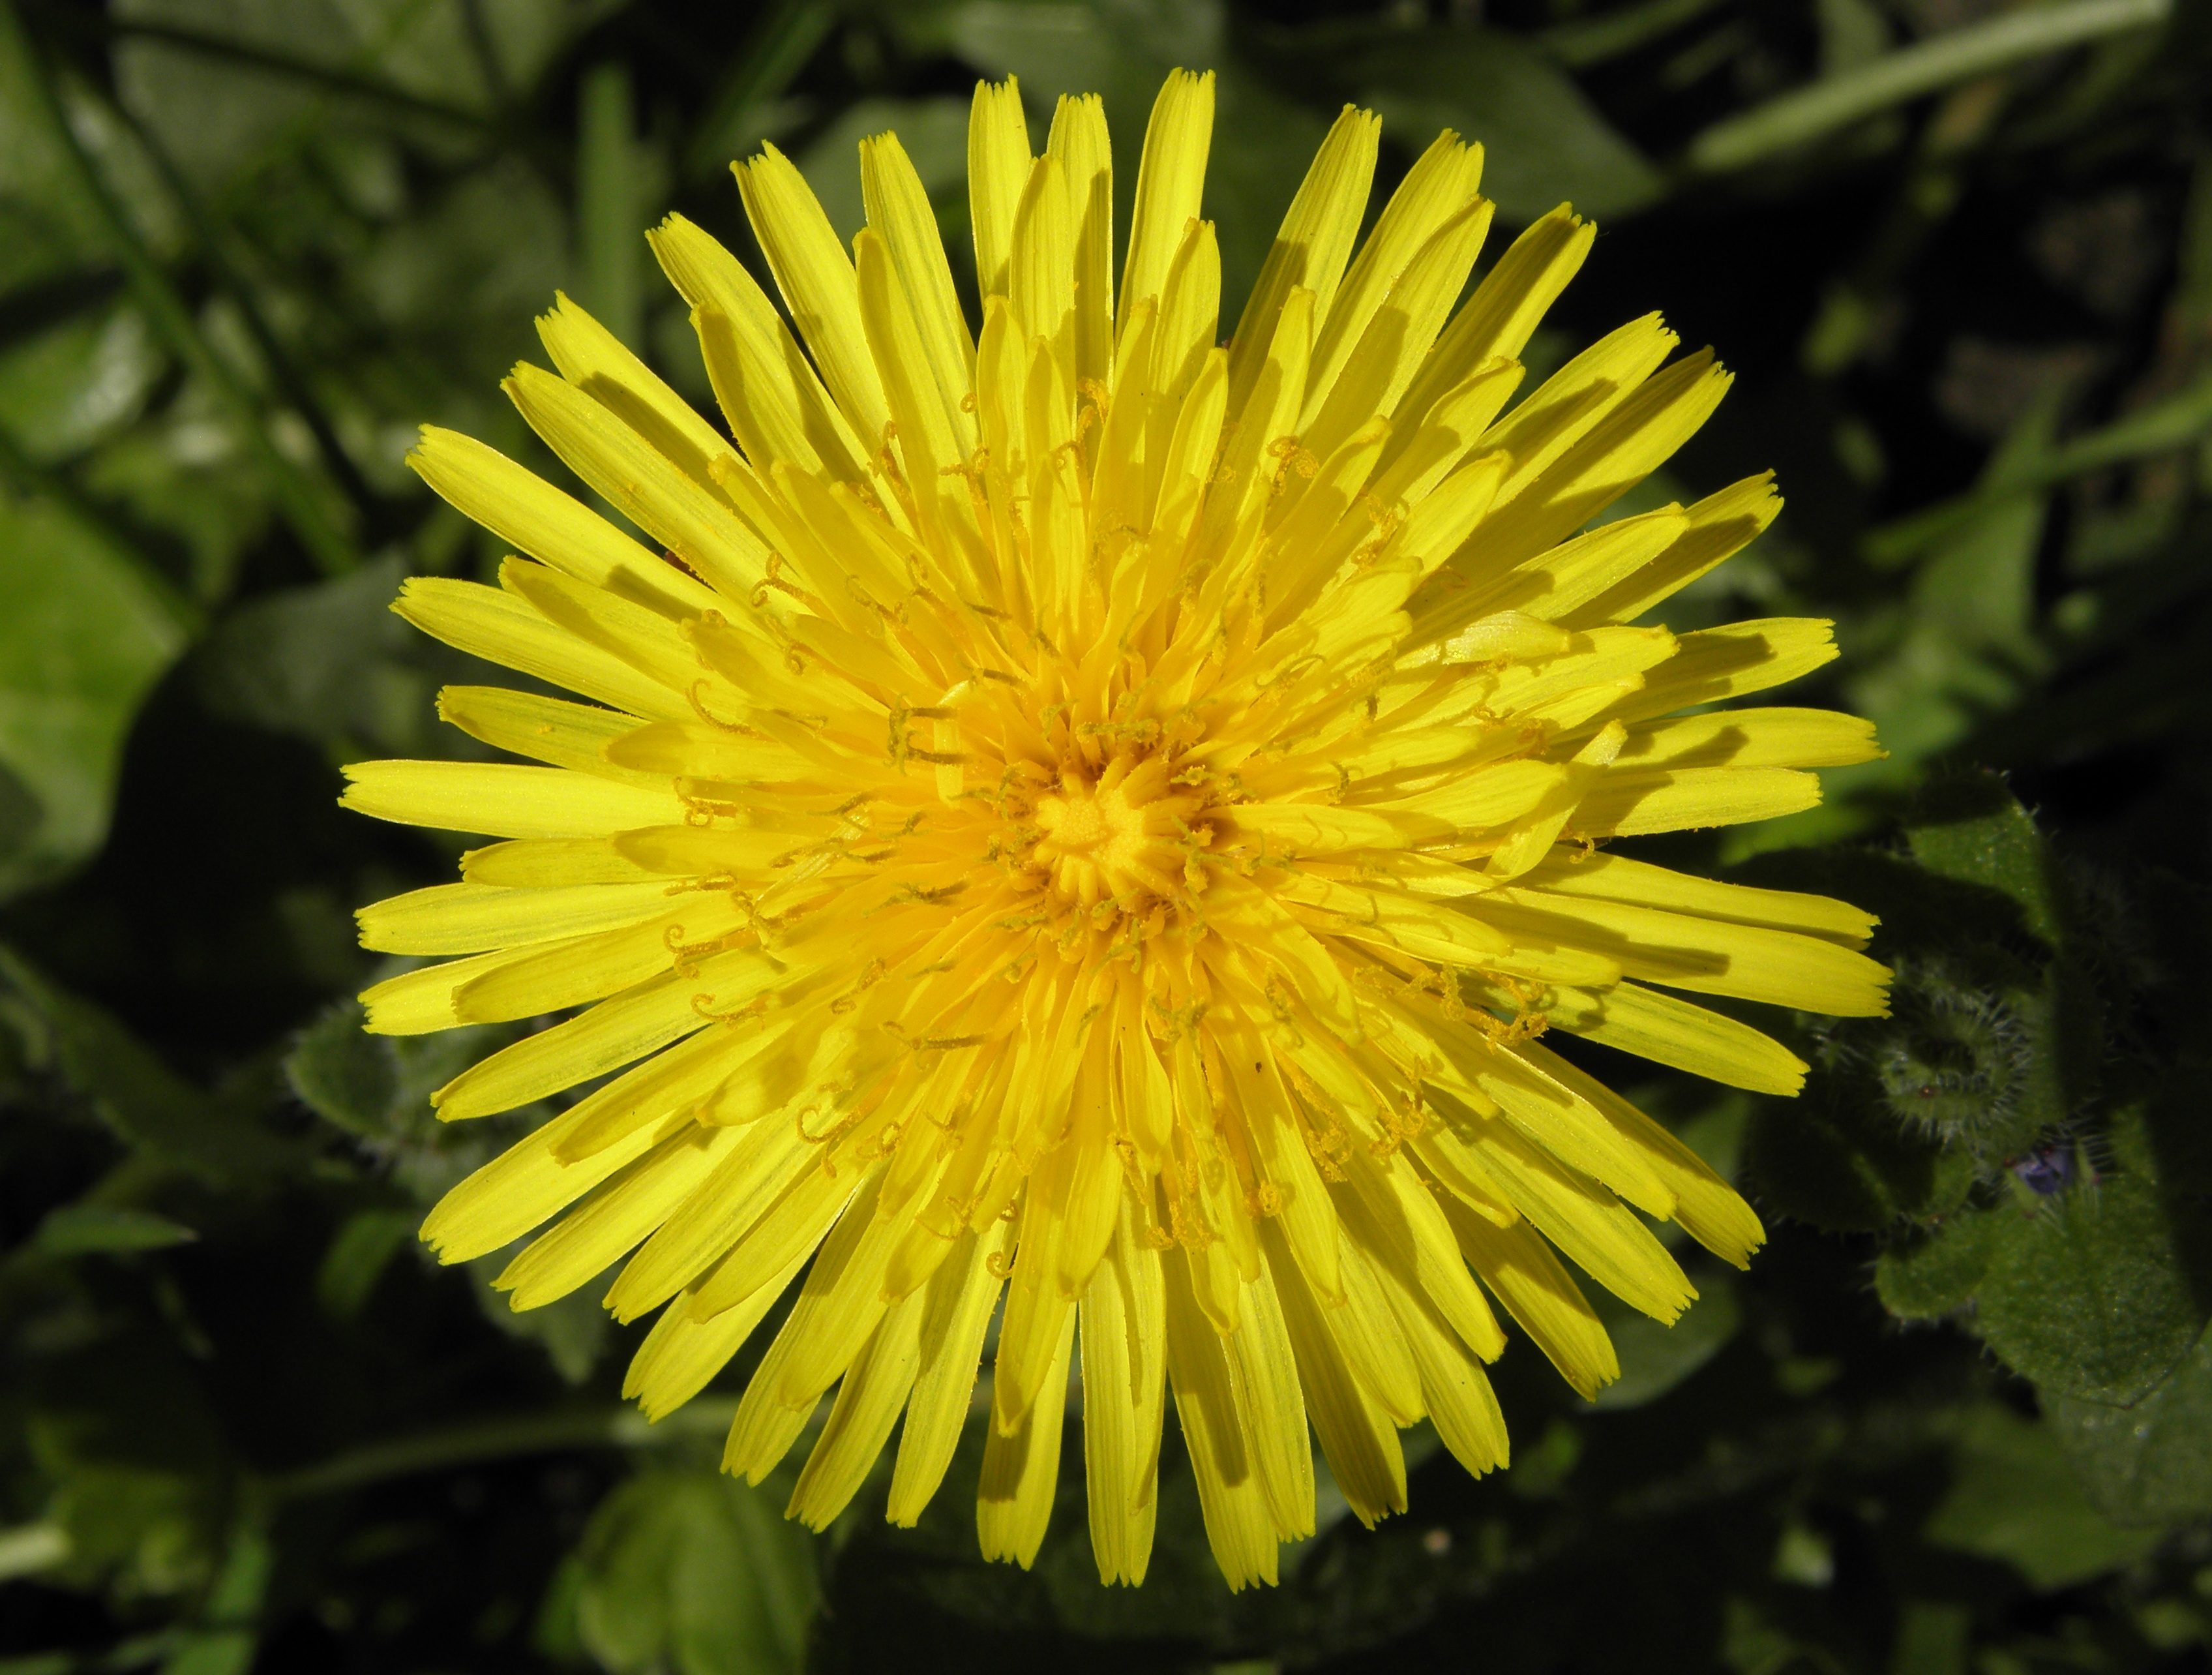
nature, plant, dandelion, flower, petal, botany, yellow, flora, wild flower, yellow flower, wildflower, close up, yellow flowers, macro photography, flowering plant, daisy family, annual plant, plant stem, land plant